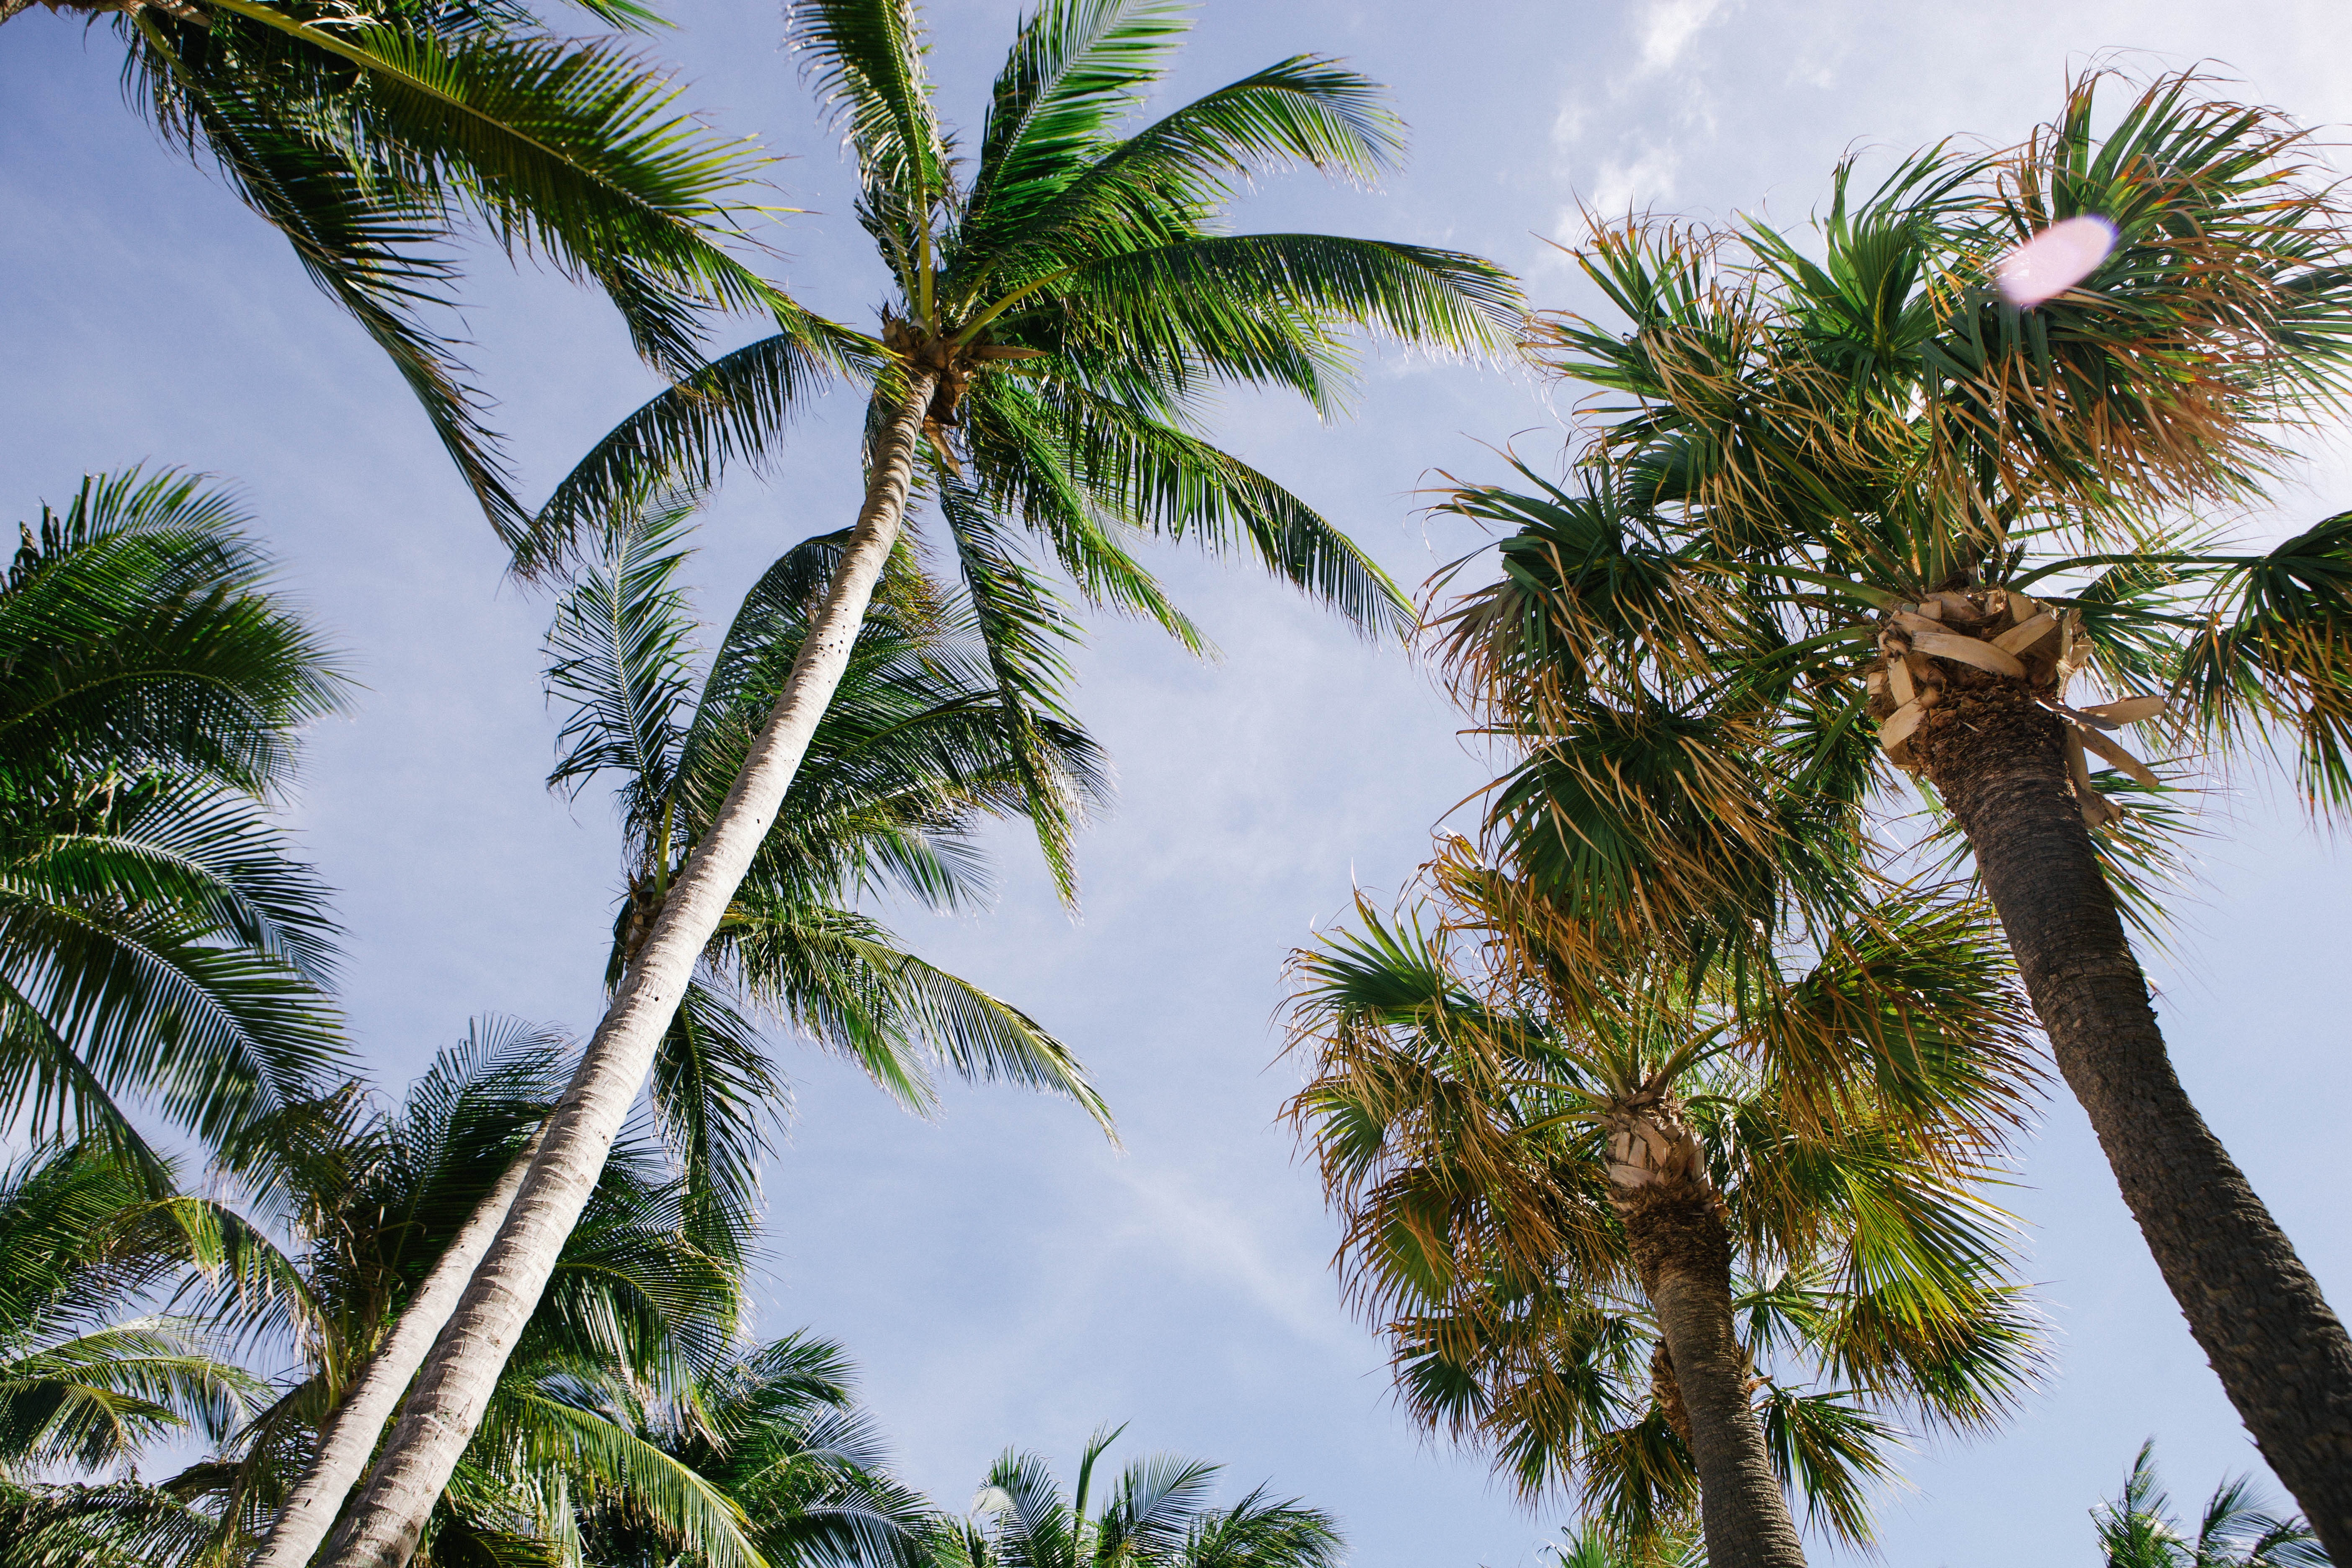
tree, branch, plant, sky, palm tree, flower, food, jungle, palm, produce, botany, flora, sunny, tropic, tropics, flowering plant, date palm, woody plant, land plant, arecales, palm family, borassus flabellifer